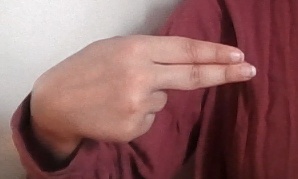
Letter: ain